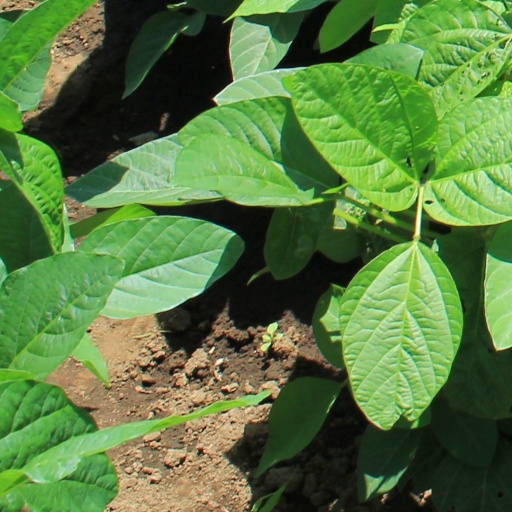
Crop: soybean